Cockshutt 50

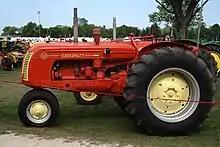
Cockshutt 50

The Cockshutt 50 row-crop tractor was a row-crop tractor produced by the Cockshutt Plow Company, from 1953 to 1957. It was the largest of a series of Canadian-produced tractors that started with the Cockshutt 30, and was based on the Cockshutt 40 with a more powerful engine. The 50 was a large four or five-plow tractor for general use. The 50 was sold in the United States as the CO-OP E5.